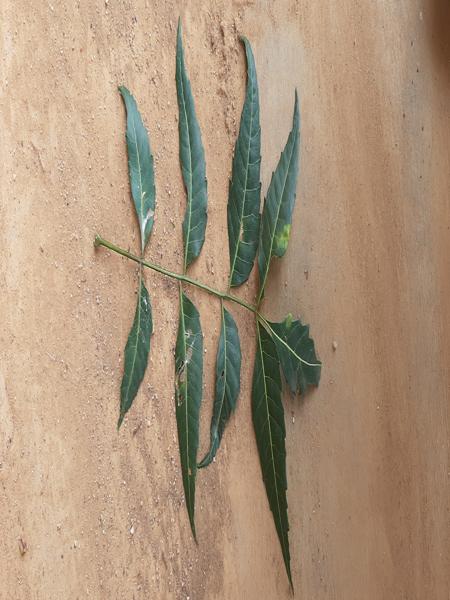
Plant: Neem